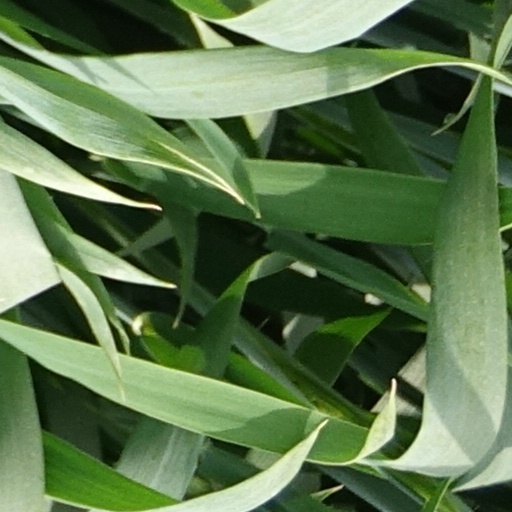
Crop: wheat